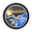
Label: clock